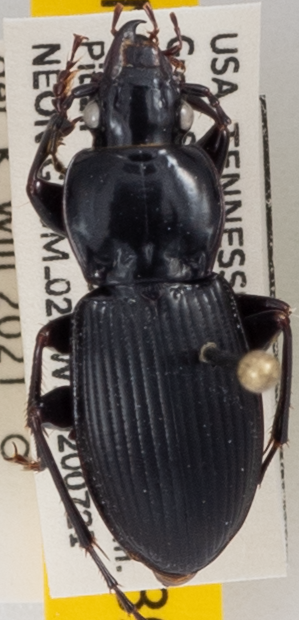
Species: Cyclotrachelus sigillatus
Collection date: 2020-07-21
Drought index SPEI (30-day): -0.554
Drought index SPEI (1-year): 1.444
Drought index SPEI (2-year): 2.09